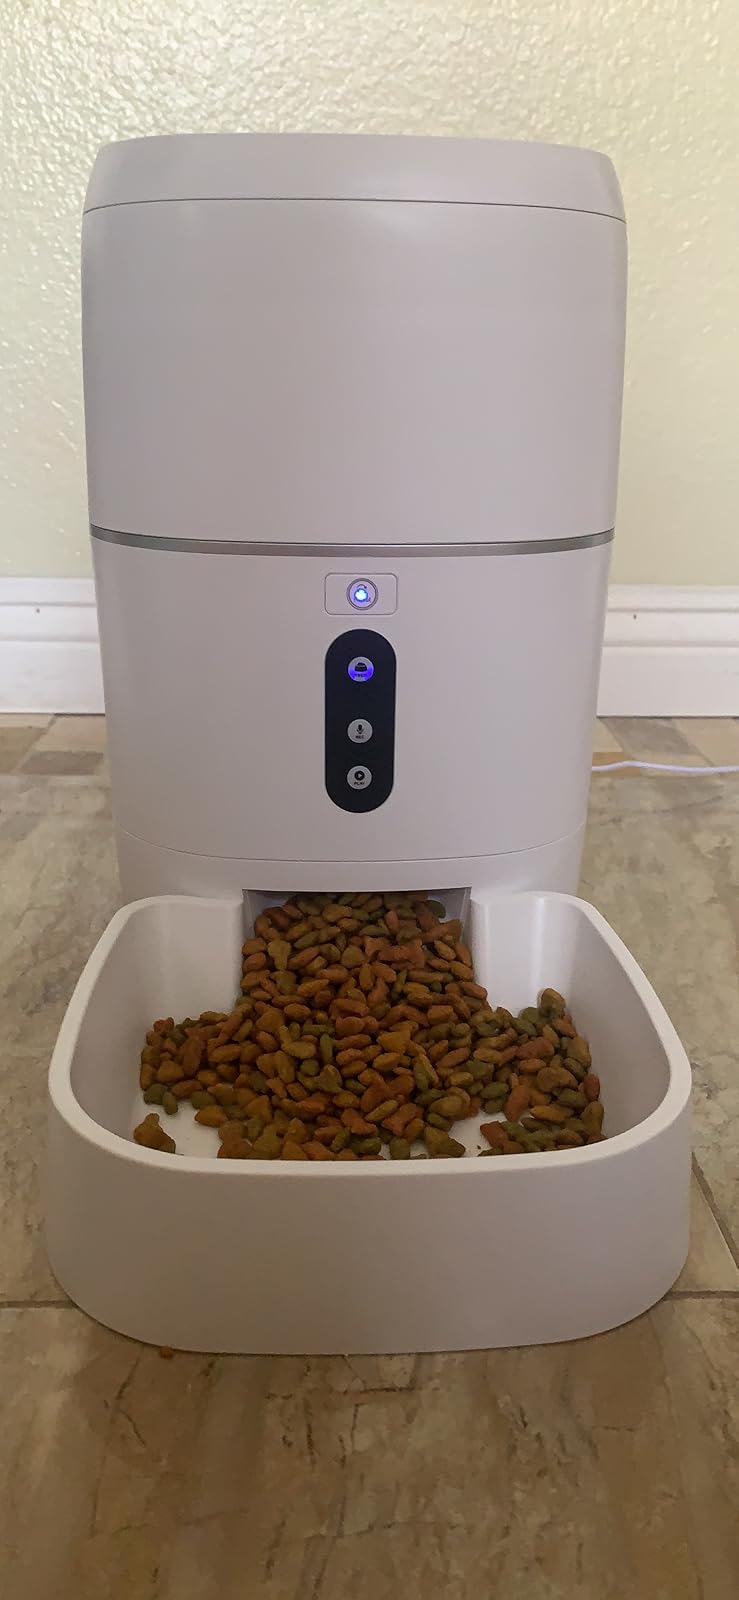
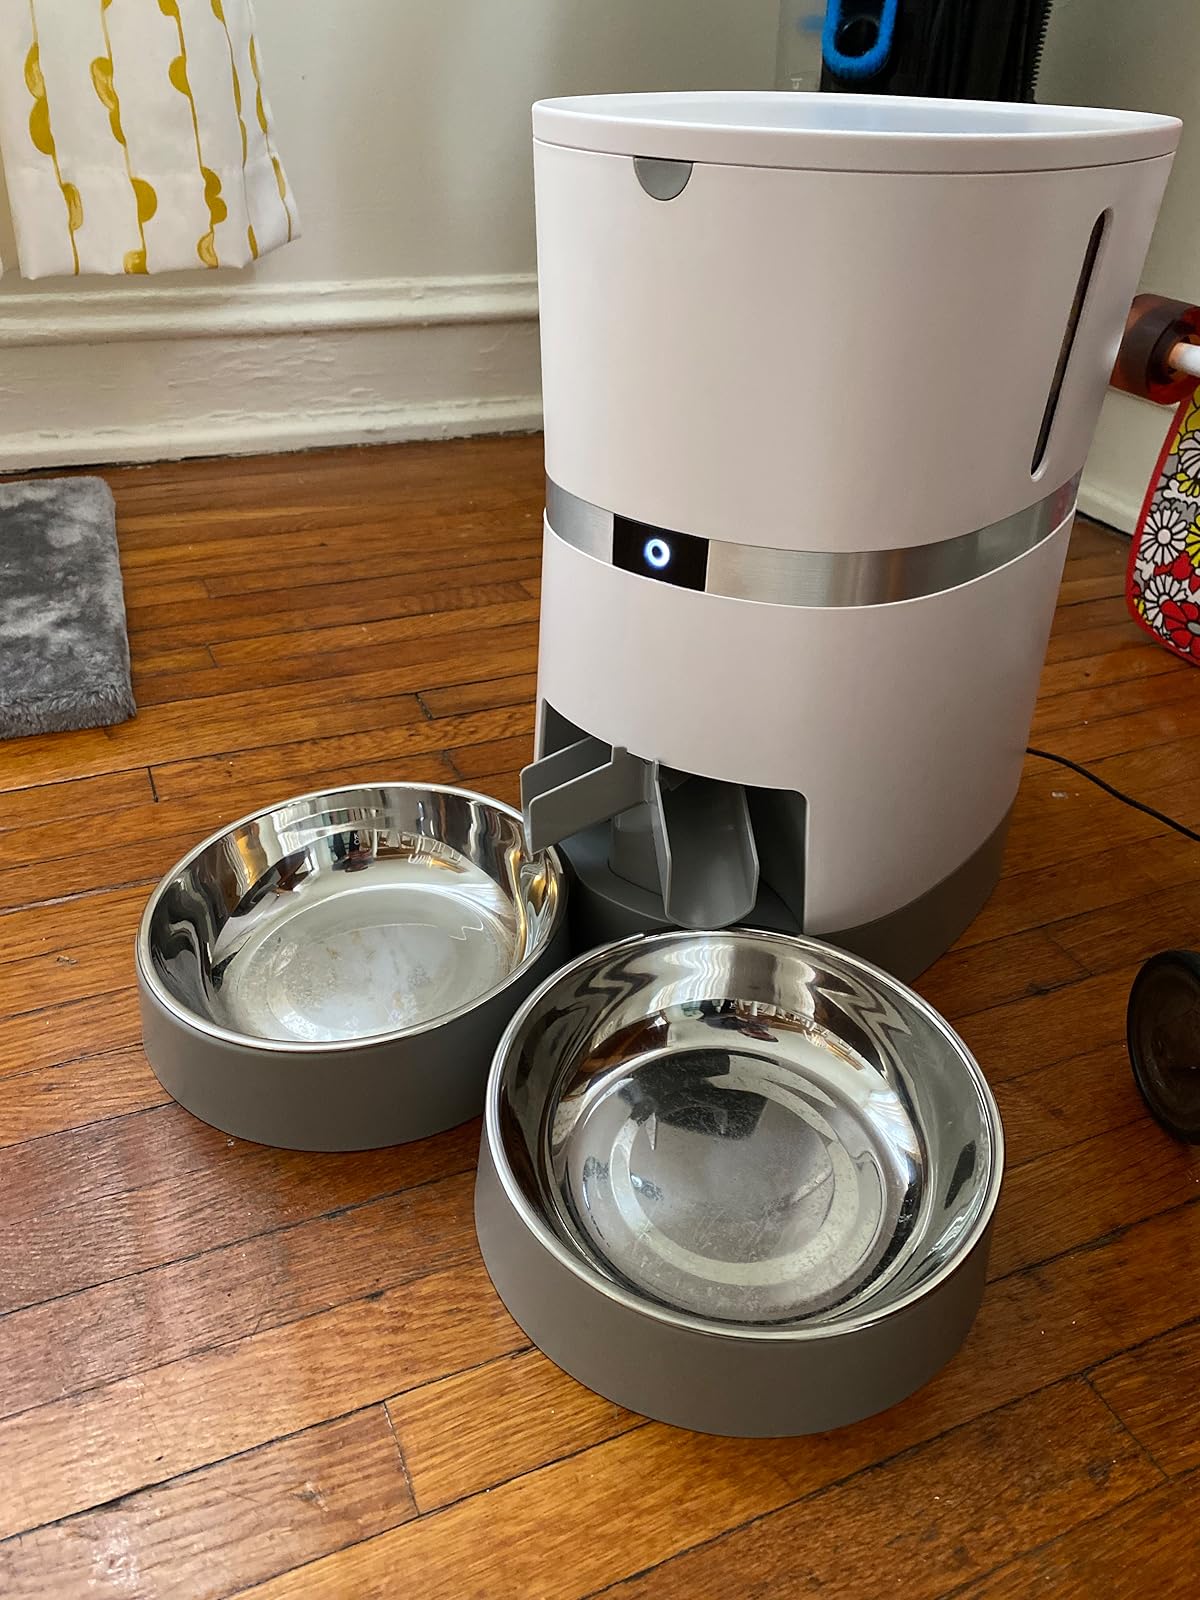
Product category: items_feeder
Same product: no